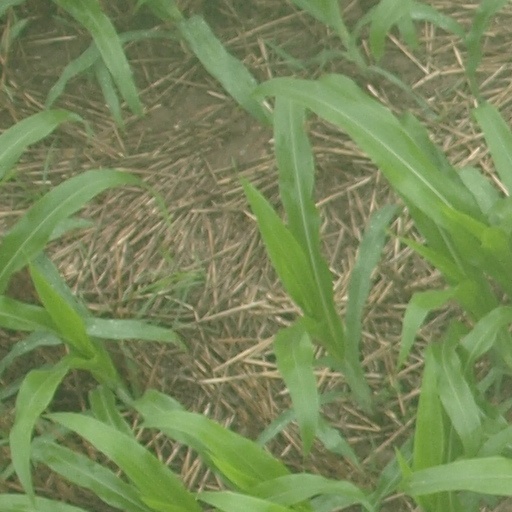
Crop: maize; corn